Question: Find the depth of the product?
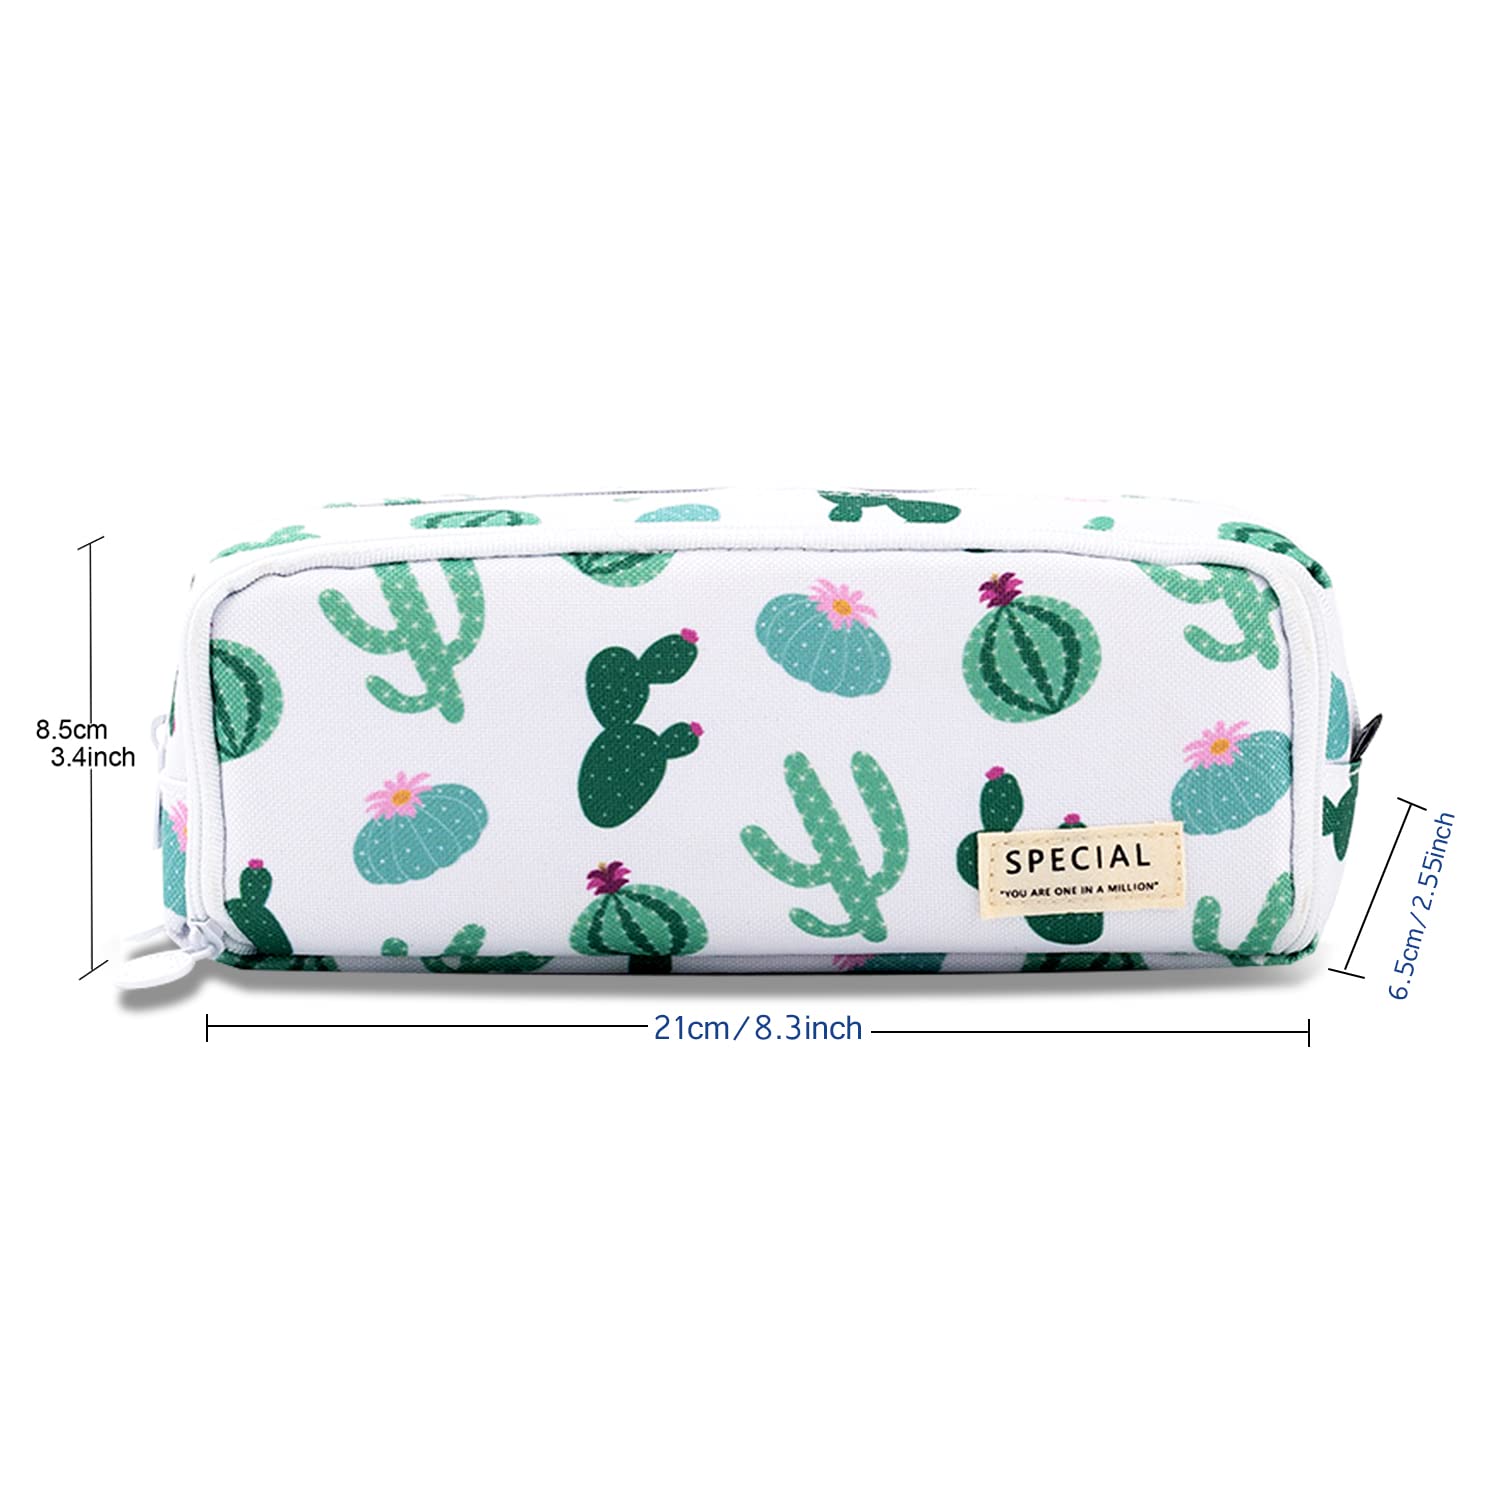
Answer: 21.0 centimetre